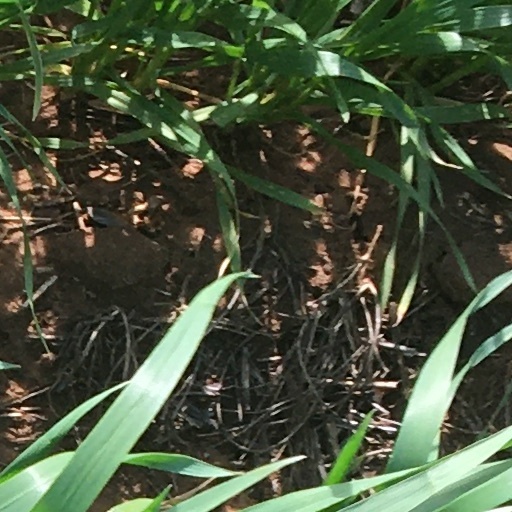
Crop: wheat